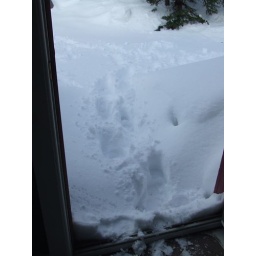
The snow piled by our door when we arrived home Saturday.